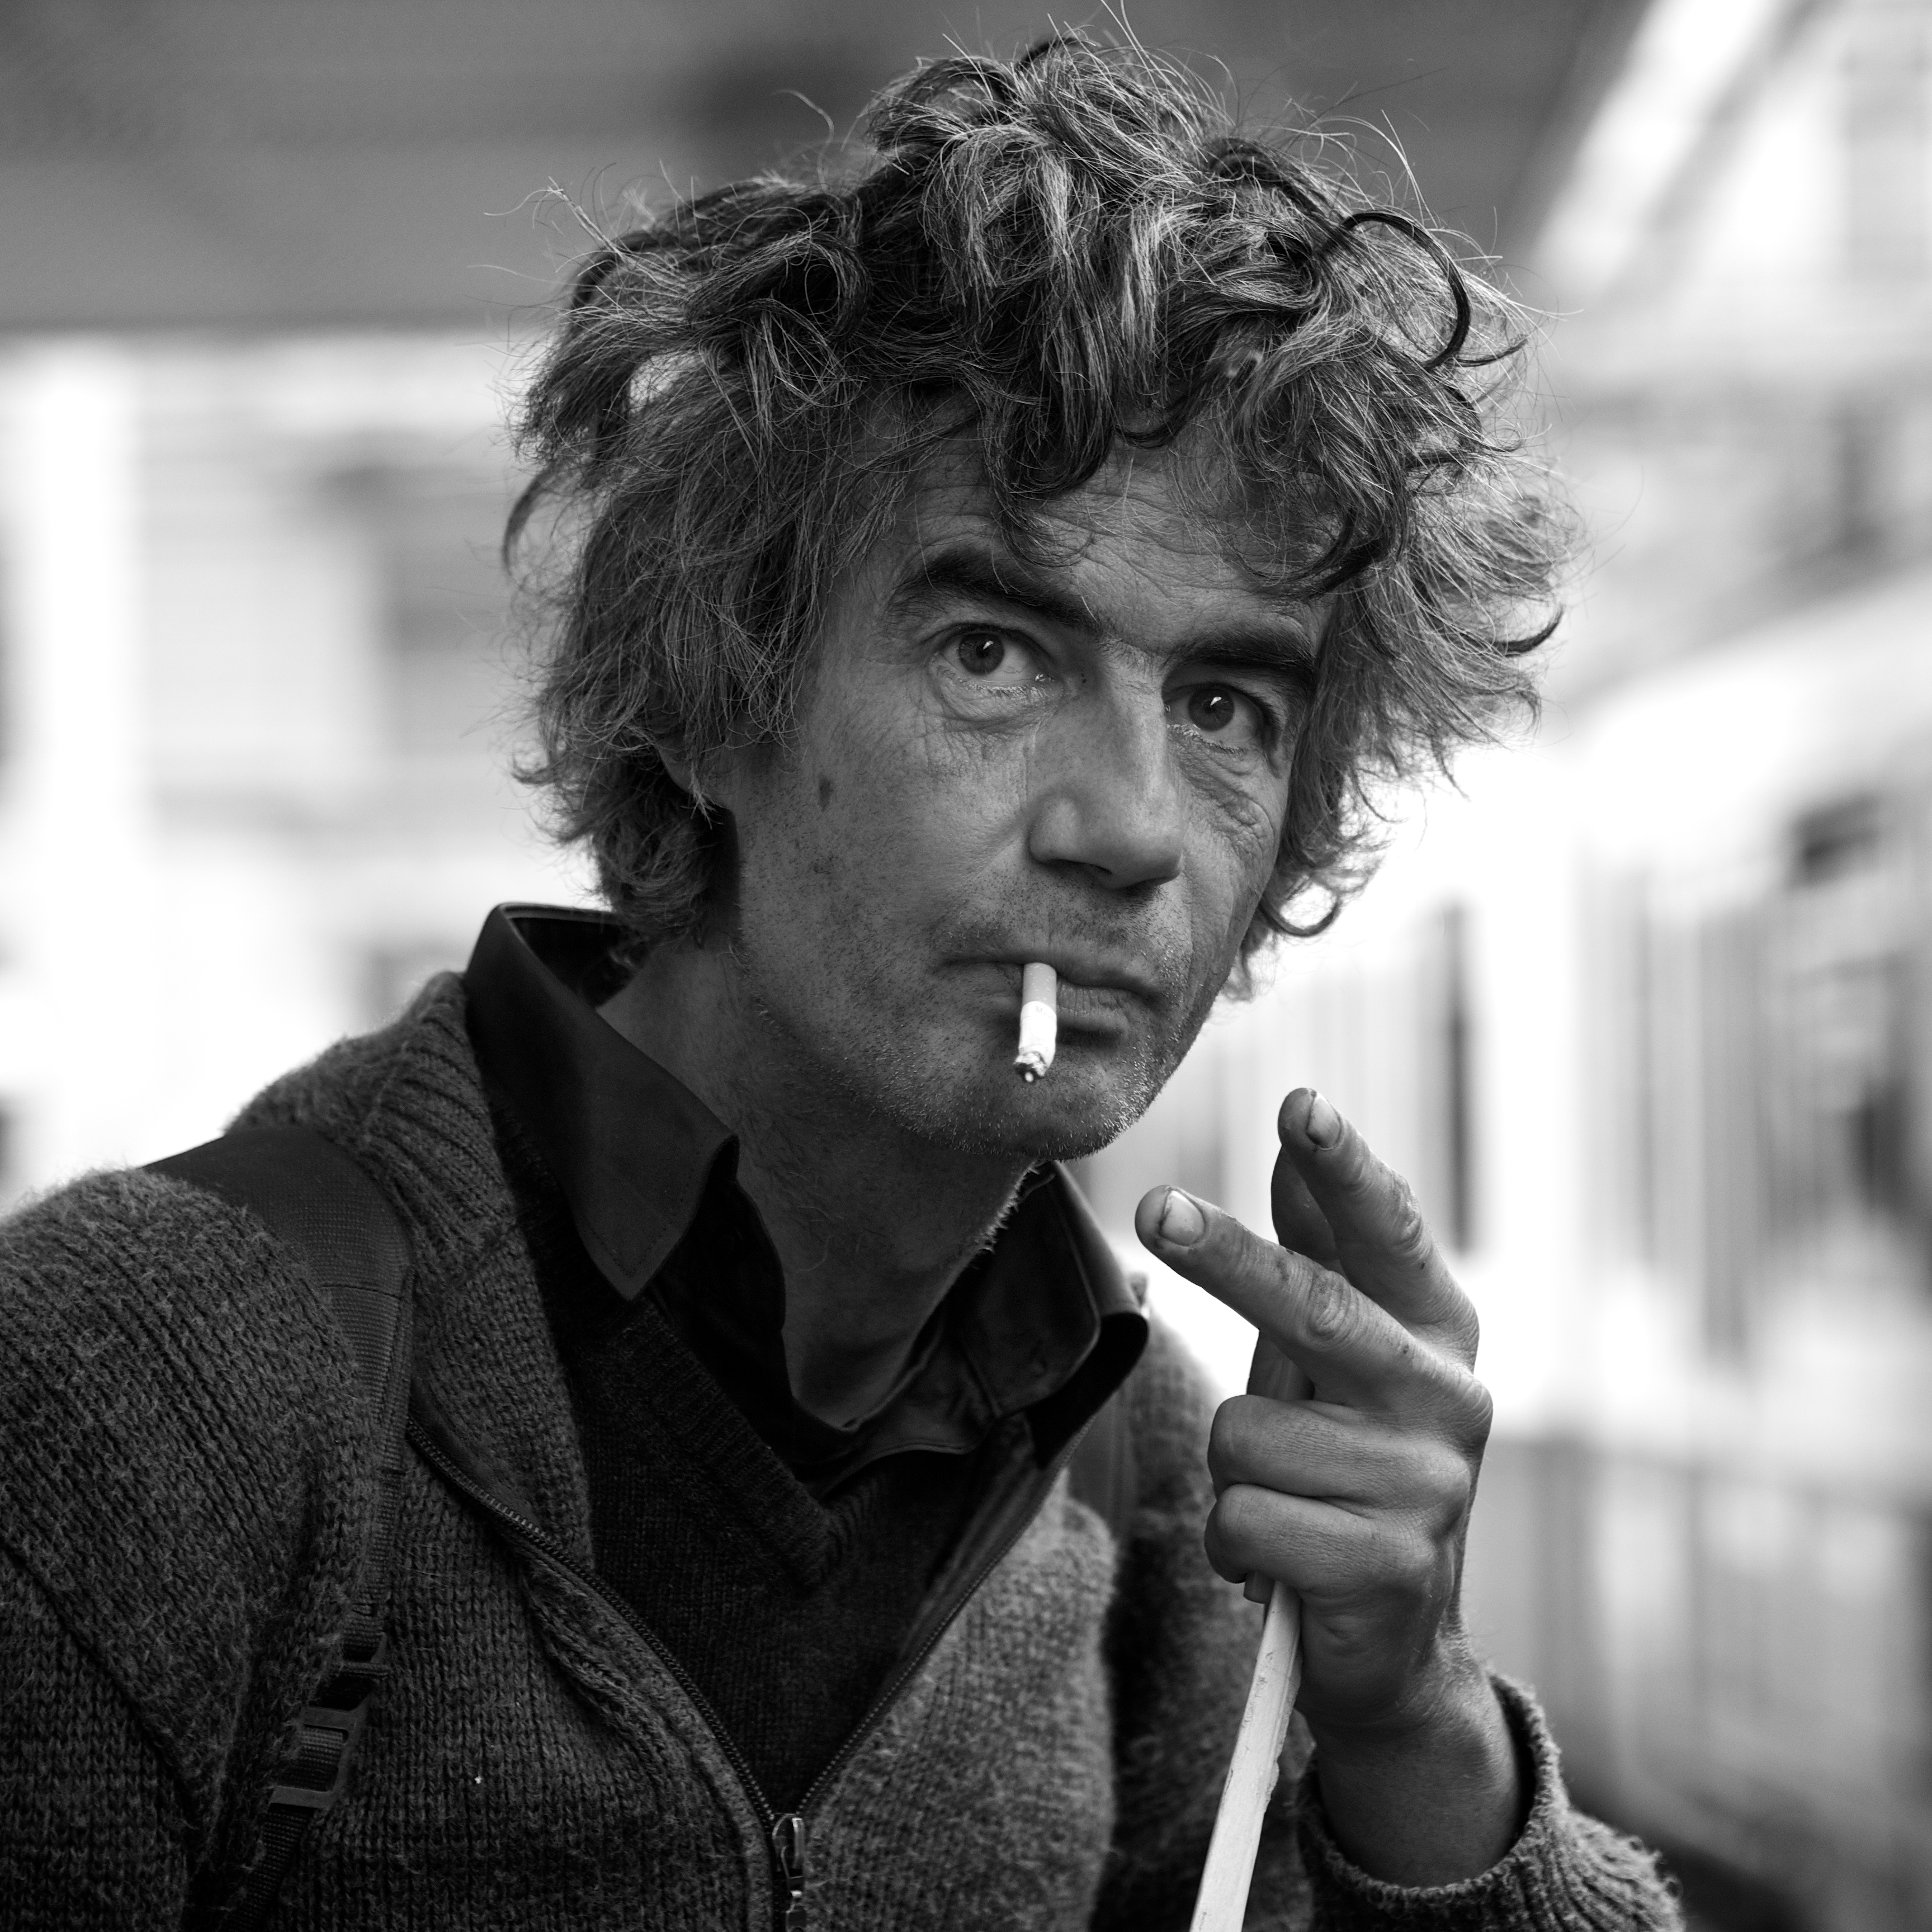
man, person, black and white, people, white, street, photography, ebook, male, portrait, training, black, monochrome, smile, streetphotography, flickr, thomas, video, glasses, head, olympus, photograph, omd, fuji, leica, monochrom, leuthard, hcb, thomasleuthard, photo shoot, monochrome photography, portrait photography